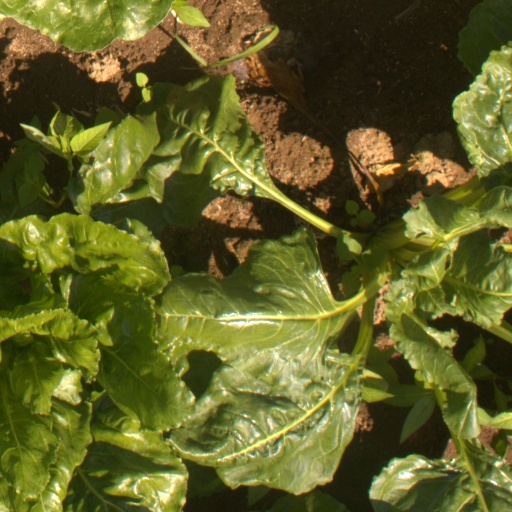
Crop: sugar beet